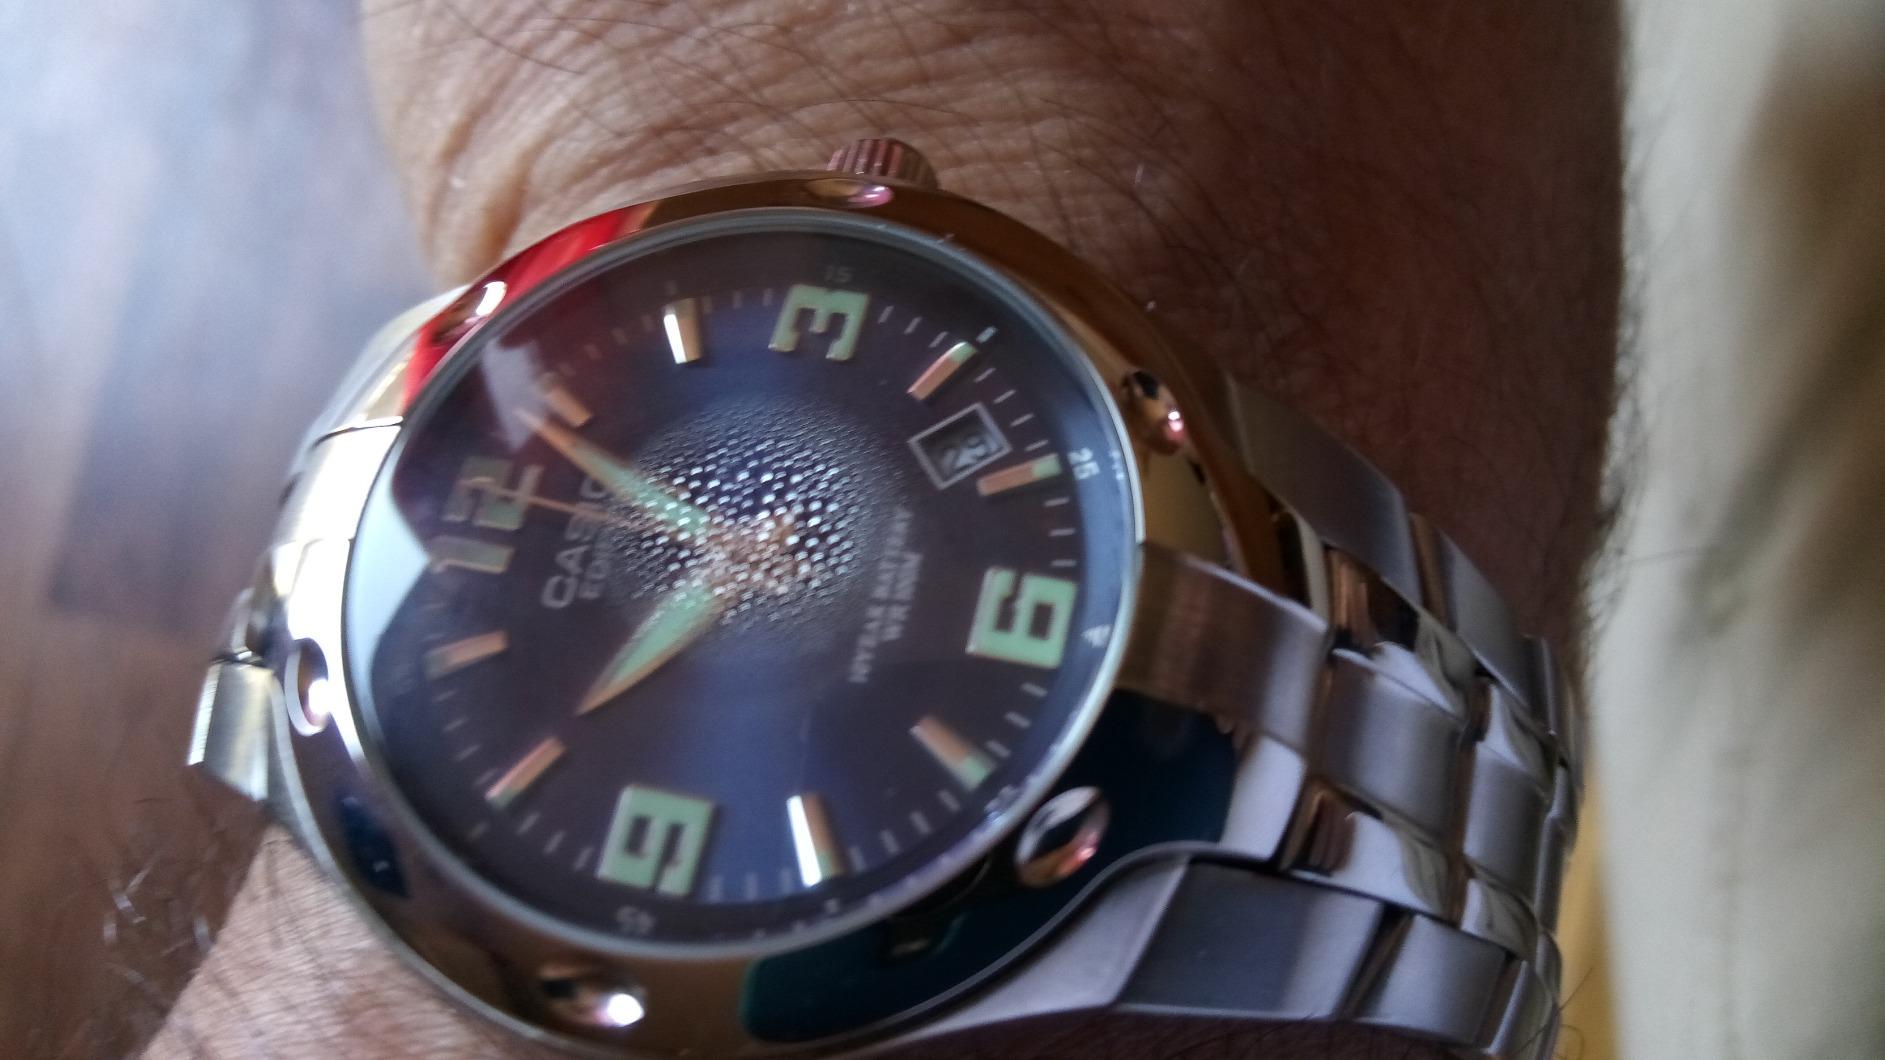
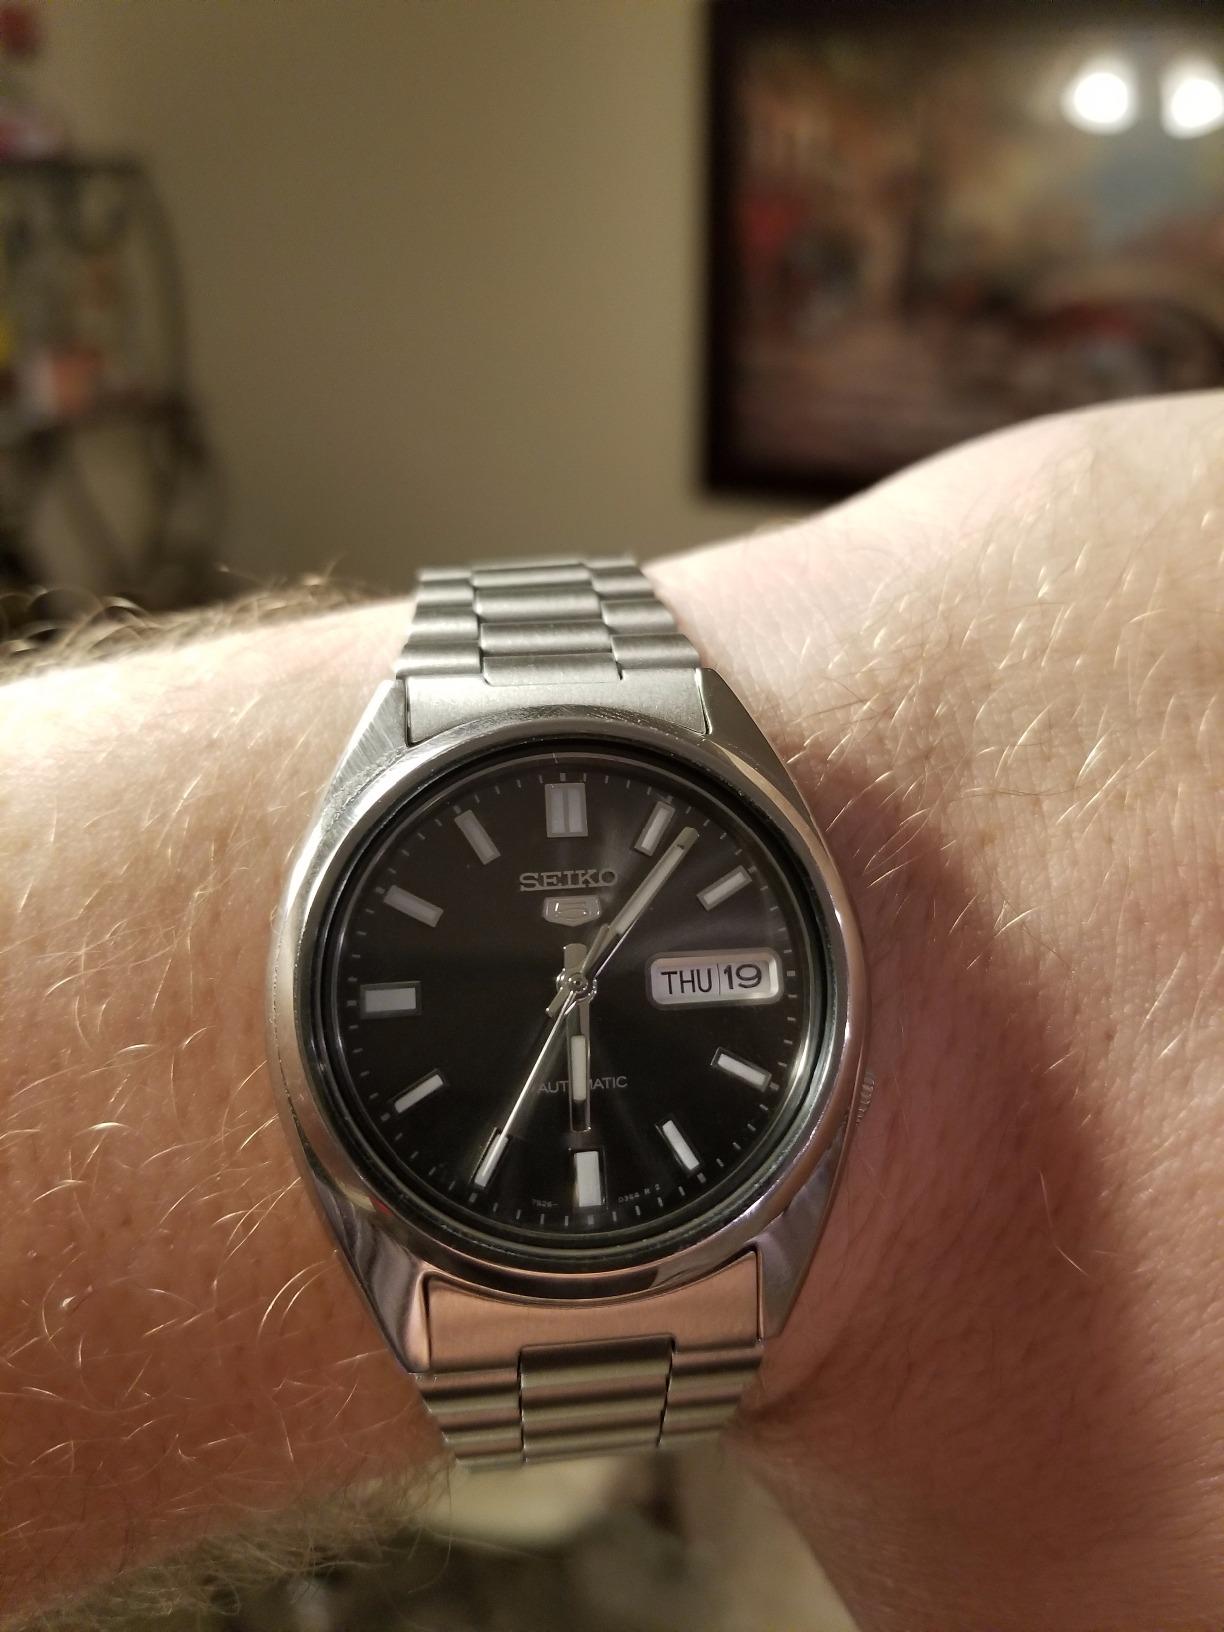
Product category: accessories_watch
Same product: no